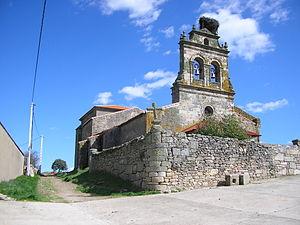
Guadramiro est une commune de la province de Salamanque dans la communauté autonome de Castille-et-León en Espagne.